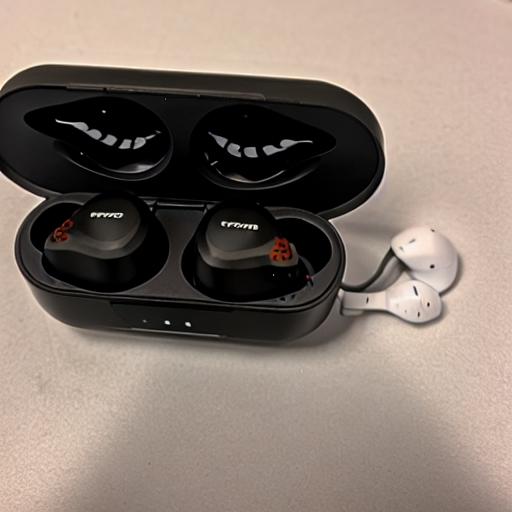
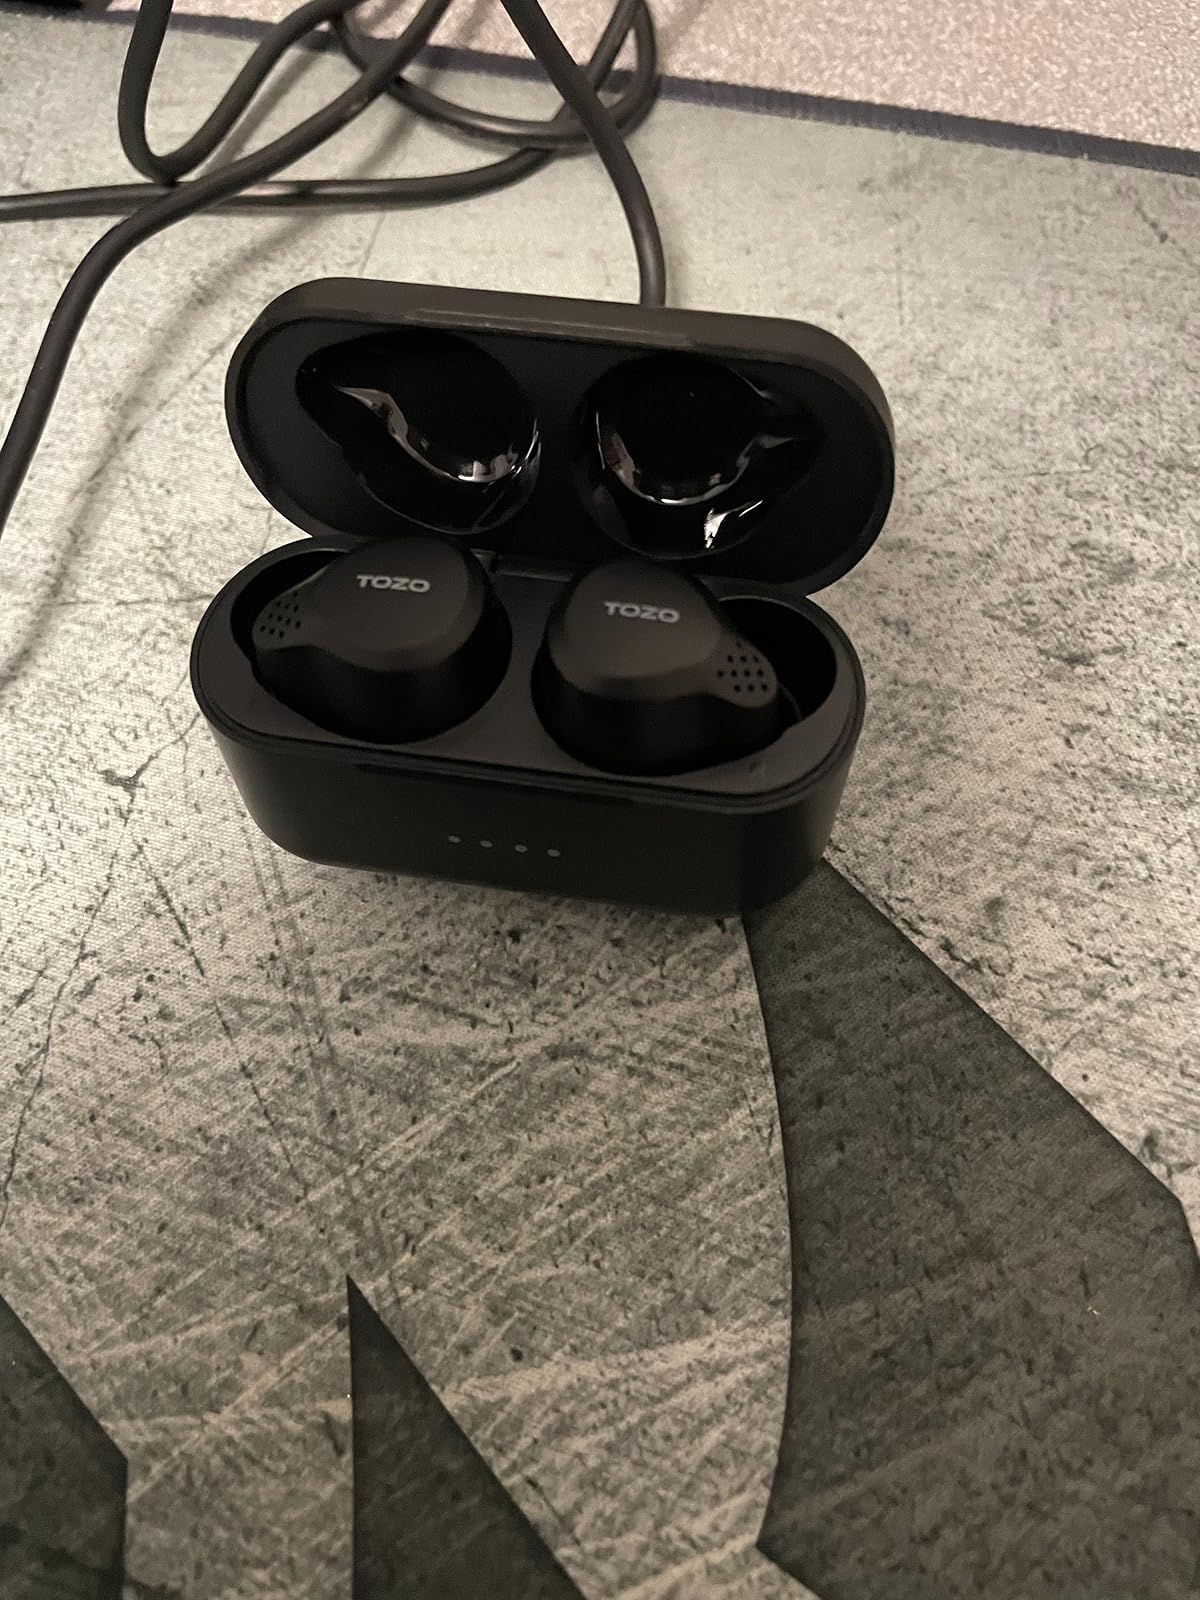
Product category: earbuds
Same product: no